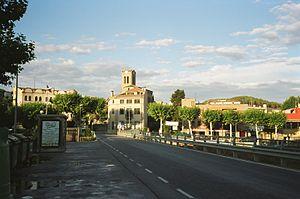
Dosrius est une commune de la province de Barcelone, en Catalogne, en Espagne, de la comarque de Maresme